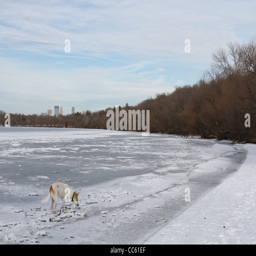
a dog standing on a frozen lake